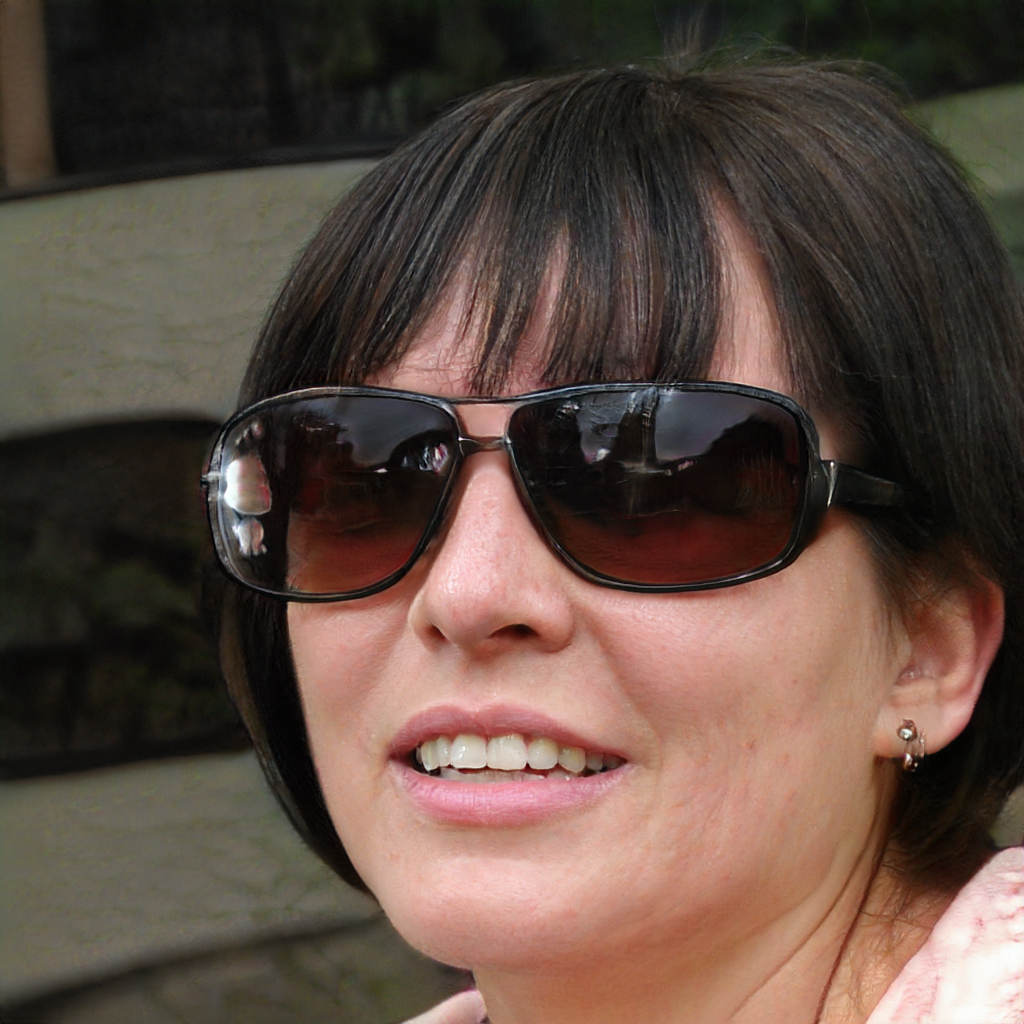
Portrait style: Real Portrait